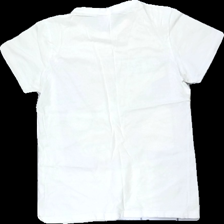
View: back
Type: T-shirt
Category: Children
Brand: Not in the list
Brand text on label: the simpsons
Colors: White, Red, Blue, Multicolor
Material: 100% Cotton
Pattern: Other
Cut: Loose, C-collar
Size: 158
Season: All
Damage: stained
Damage location: top left
Damage 2: stained
Damage 2 location: top right
Damage 3: stained
Damage 3 location: top center
Price range: <50
Recommended usage: Export
Description: t-shirt with print